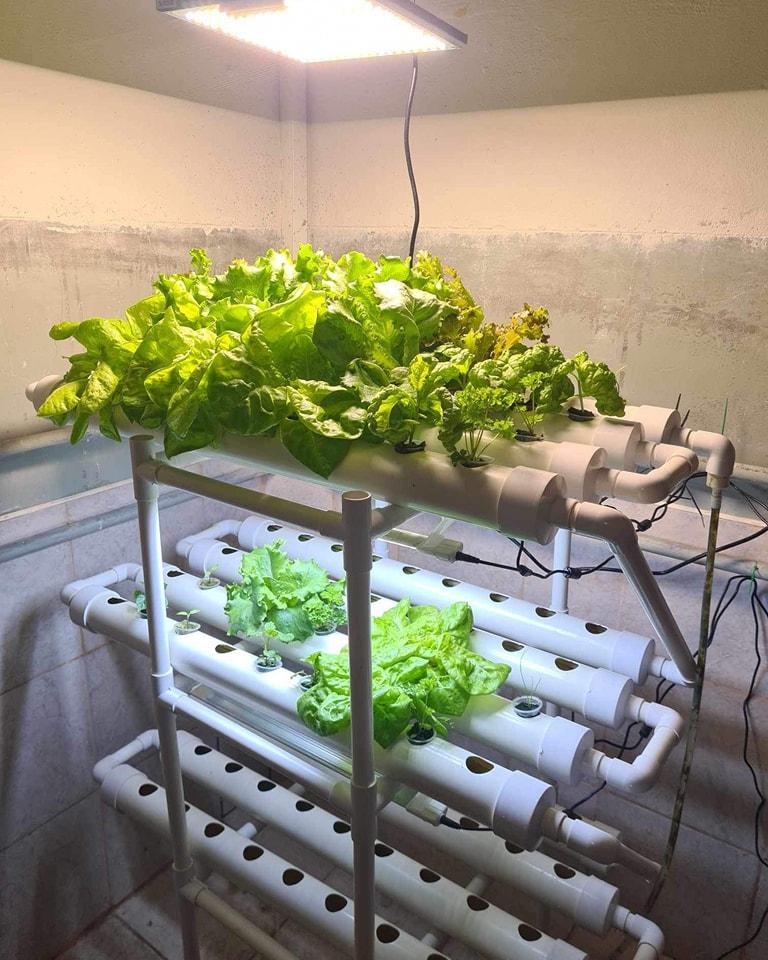
Kilimo cha majimaji kilichowekwa kwenye mabomba meupe yaliyokuwa na vitalu vilivyochipusha mboga mboga zilizostawi kwa rangi ya ukijani kibichi. Mandhari ya eneo hilo ikiwa ni chumba na mwanga mkali wa taa.